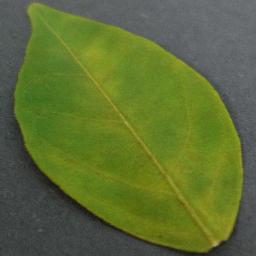
Label: Orange___Haunglongbing_(Citrus_greening)